Pictor

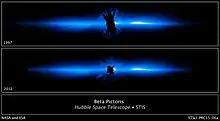
Beta Pictoris Comparison

Located about 1298 light-years from Earth, Delta Pictoris is an eclipsing binary of the Beta Lyrae type. Composed of two blue stars of spectral types B3III and O9V, the system has a period of 1.67 days, and is observed to dip from apparent magnitude 4.65 to 4.9. The stars are oval-shaped as they are gravitationally distorted by each other. TV Pictoris is a spectroscopic binary system composed of an A-type star and an F-type star which rotate around each other in a very close orbit. The latter star is elliptical in shape and itself varies in brightness. The visual magnitude ranges between 7.37 and 7.53 every 20 hours.